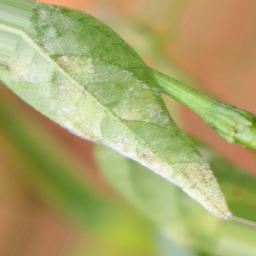
Label: powdery mildew